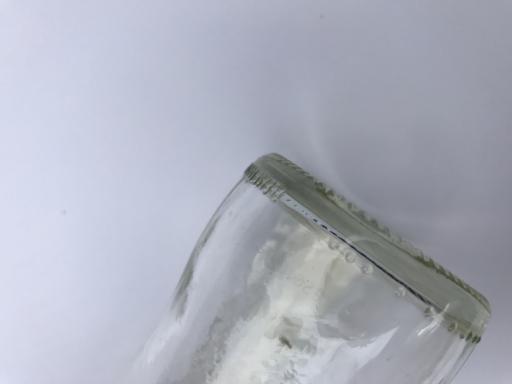
Label: glass